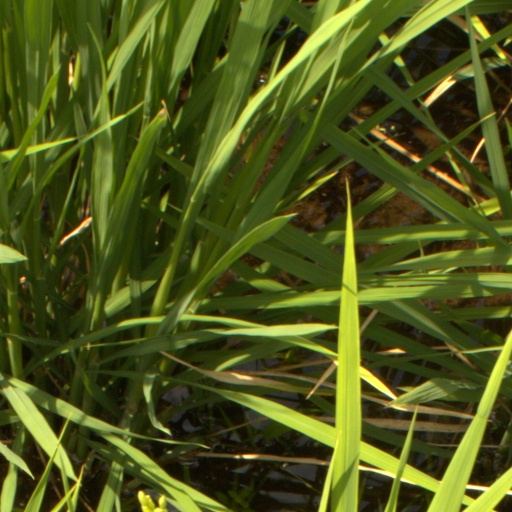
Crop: rice